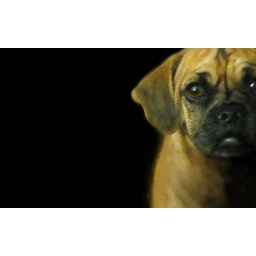
Don't let this innocent face fool you..There is a mainframe computer lurking in that brain..Smartest dog I ever had...